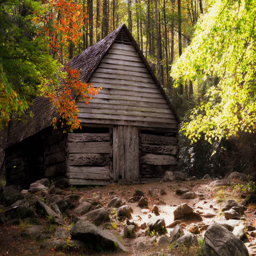
a historic barn in the mountains during autumn